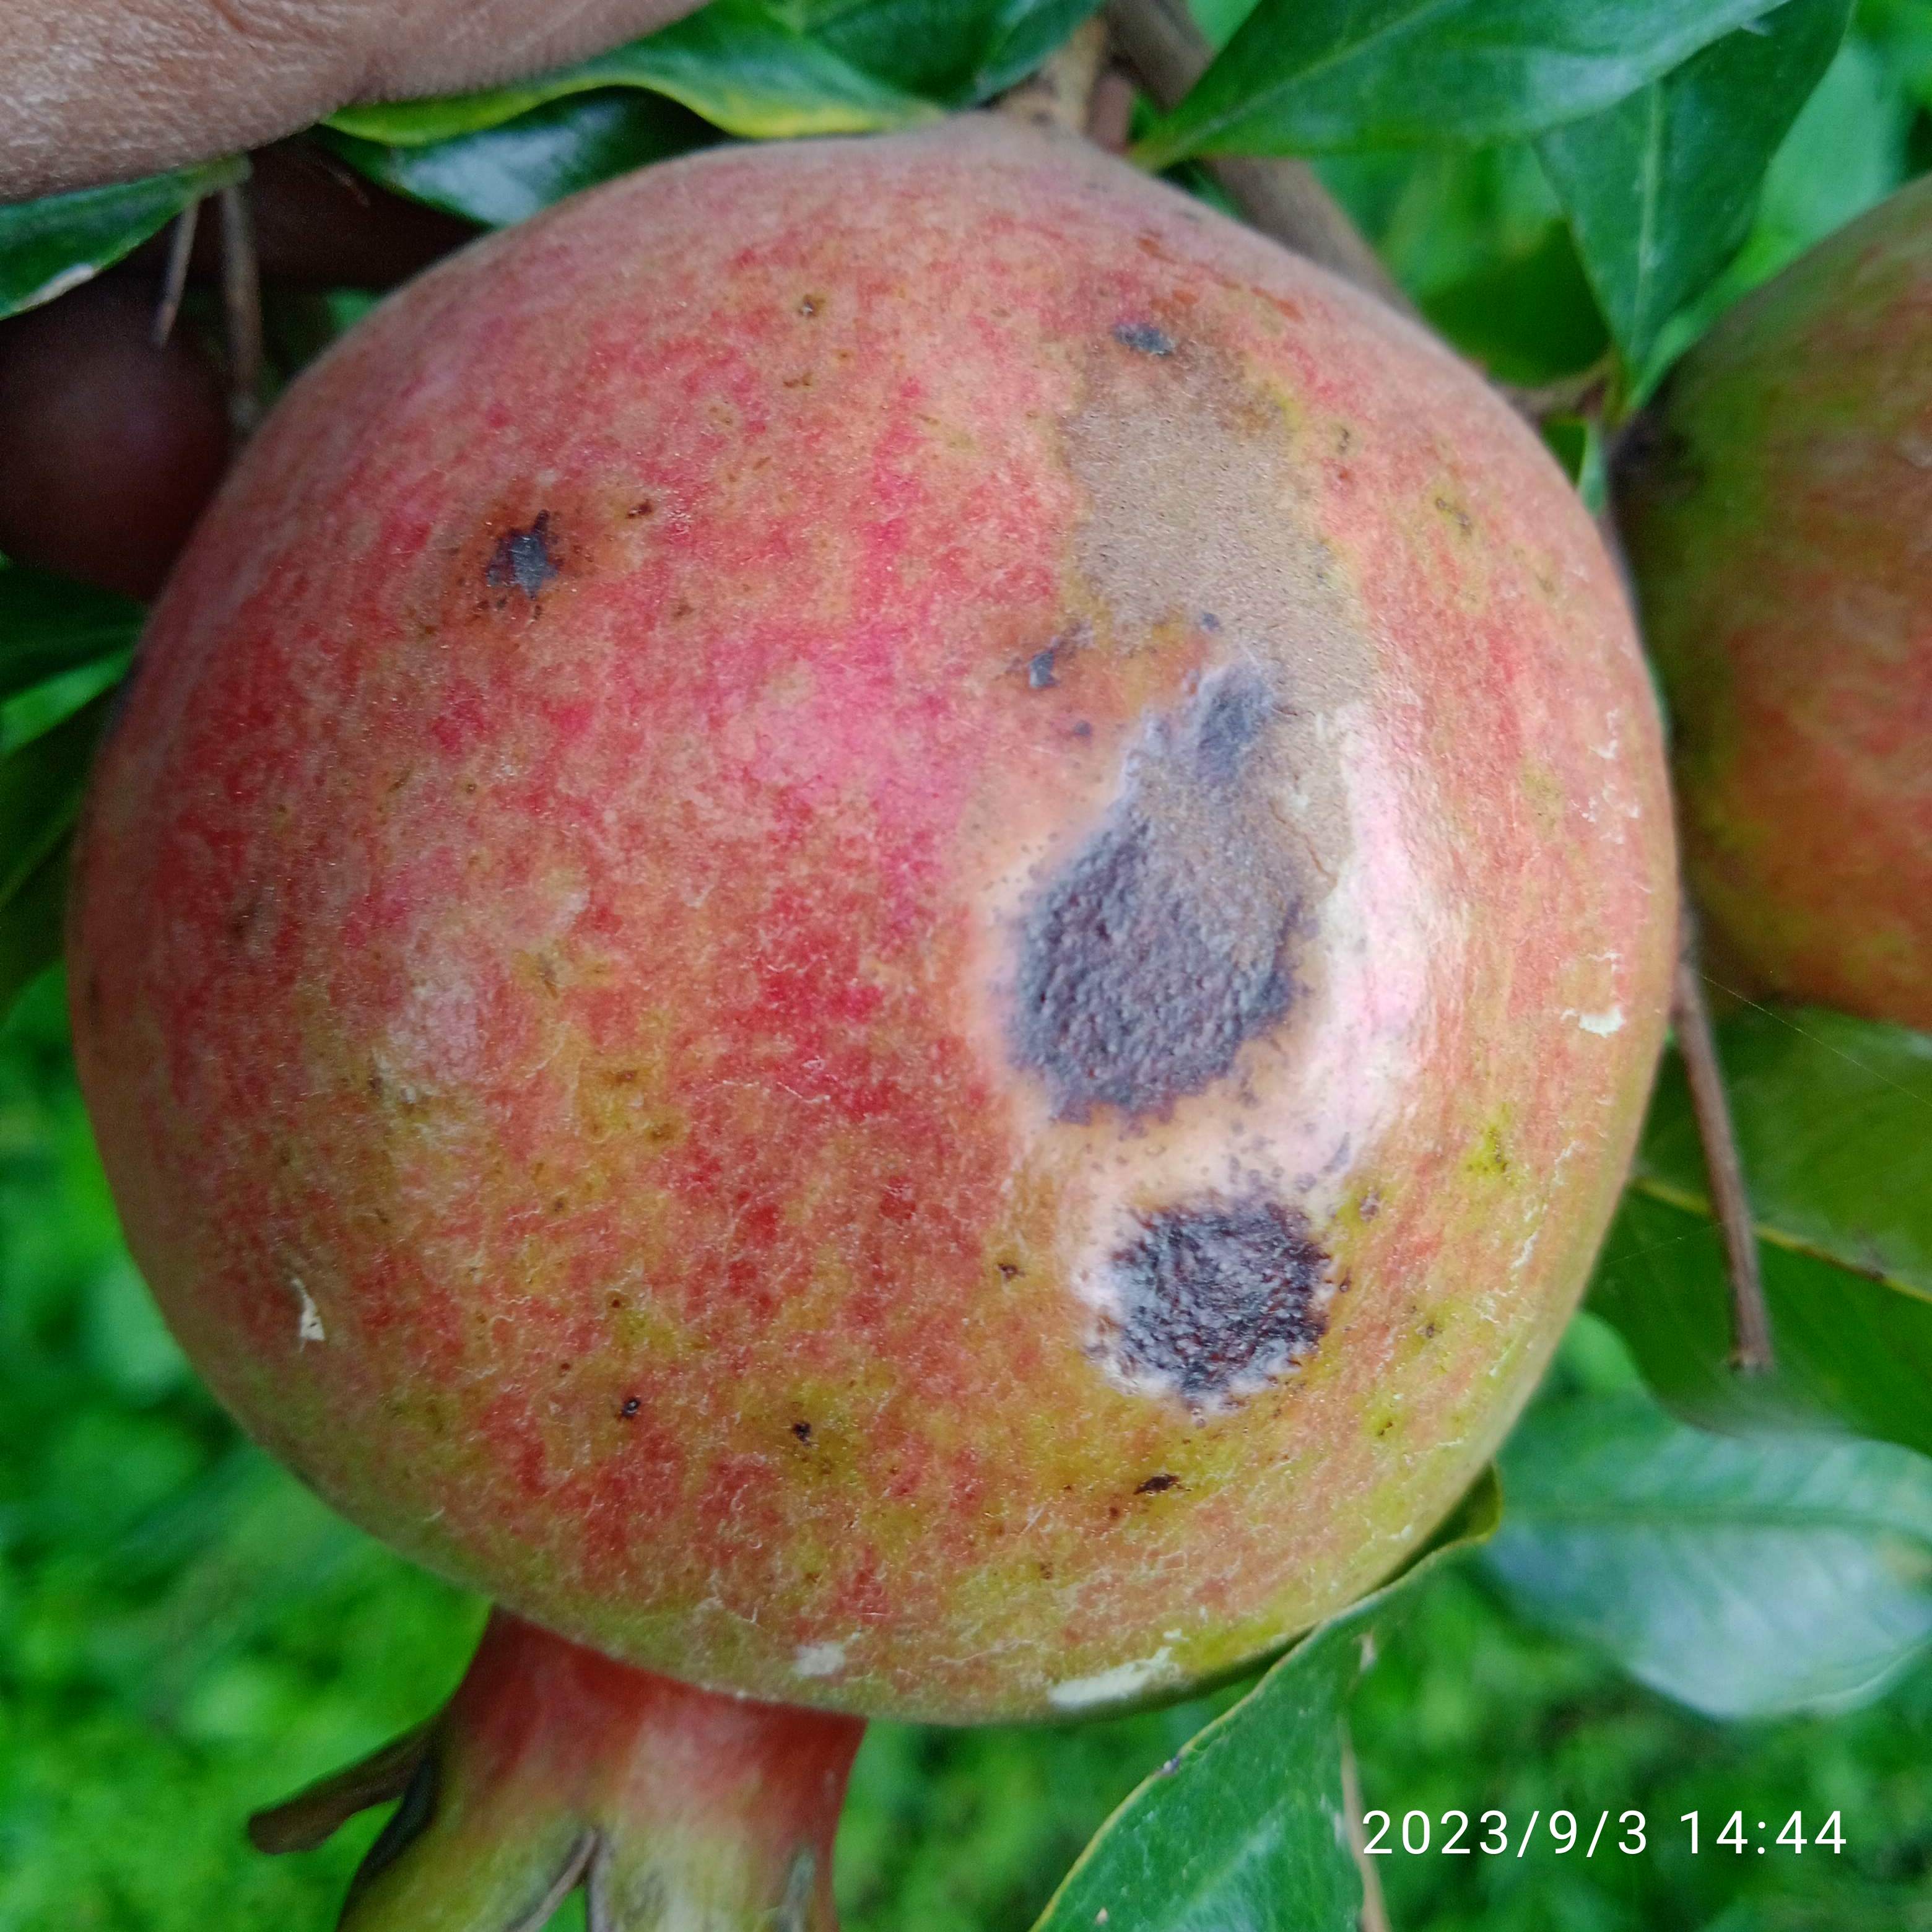
Label: Anthracnose